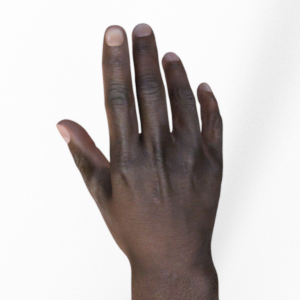
Label: paper